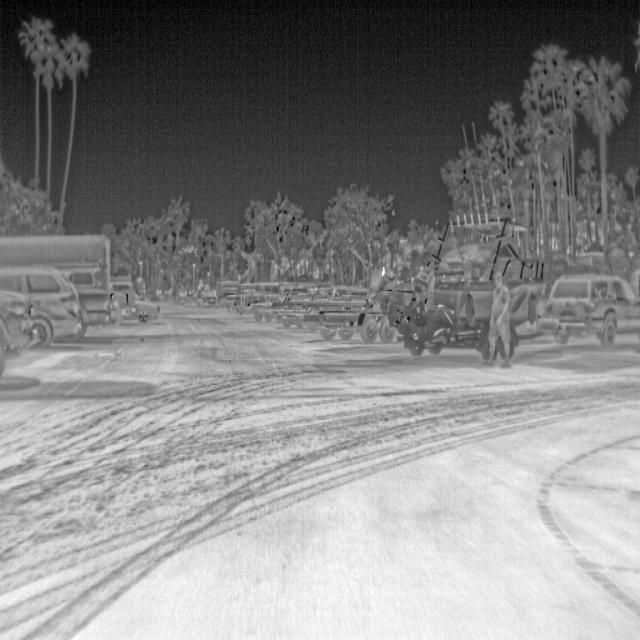
Detected objects:
label: person